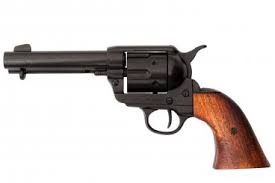
DENIX REPLICA GUN 1873 QUICK DRAW COLT PEACE MAKER REVOLVER PISTOL IN BLACK – 1186/N
Brand: Claremont Firearms
Category: Arts & Entertainment > Hobbies & Creative Arts > Collectibles > Collectible Weapons > Collectible Guns > Handguns